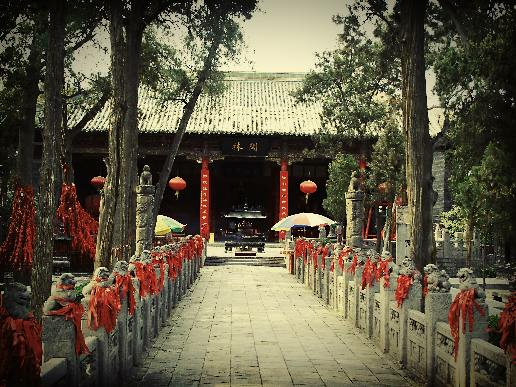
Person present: No